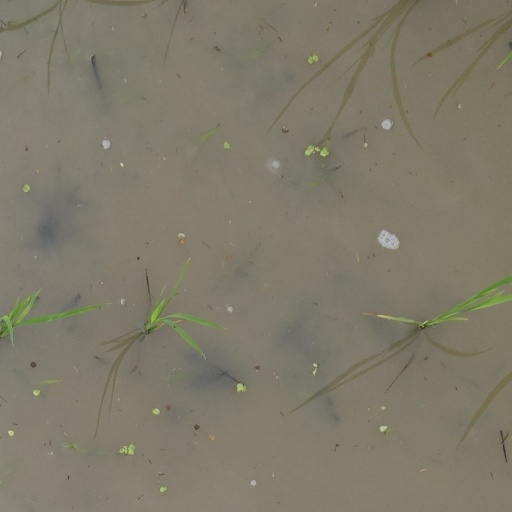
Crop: rice